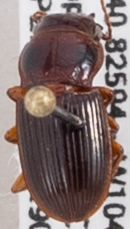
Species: Cratacanthus dubius
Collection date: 2019-07-31
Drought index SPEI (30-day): -0.952
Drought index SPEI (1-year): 0.63
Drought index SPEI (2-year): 0.47